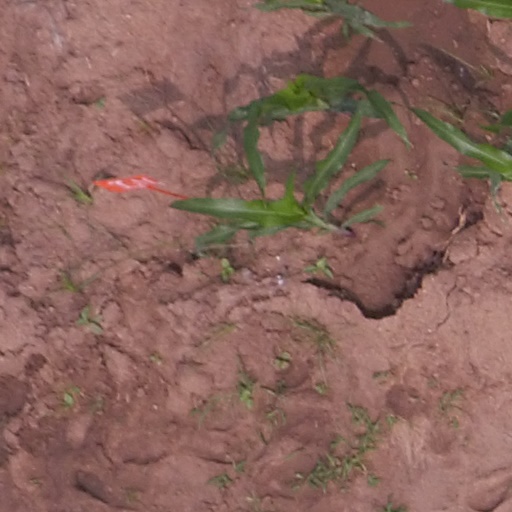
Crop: maize; corn